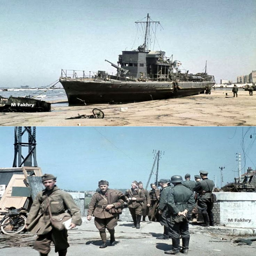
forces move into military conflict .